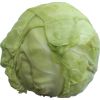
Label: Cabbage white 1